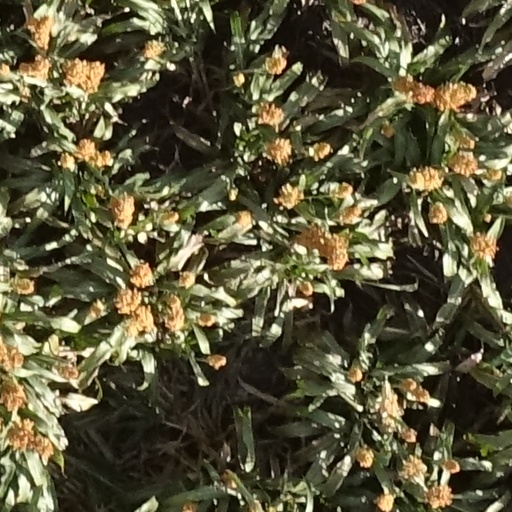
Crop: sorghum